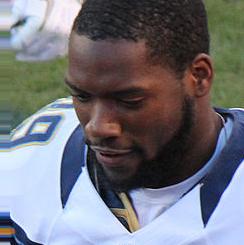
Age: 22